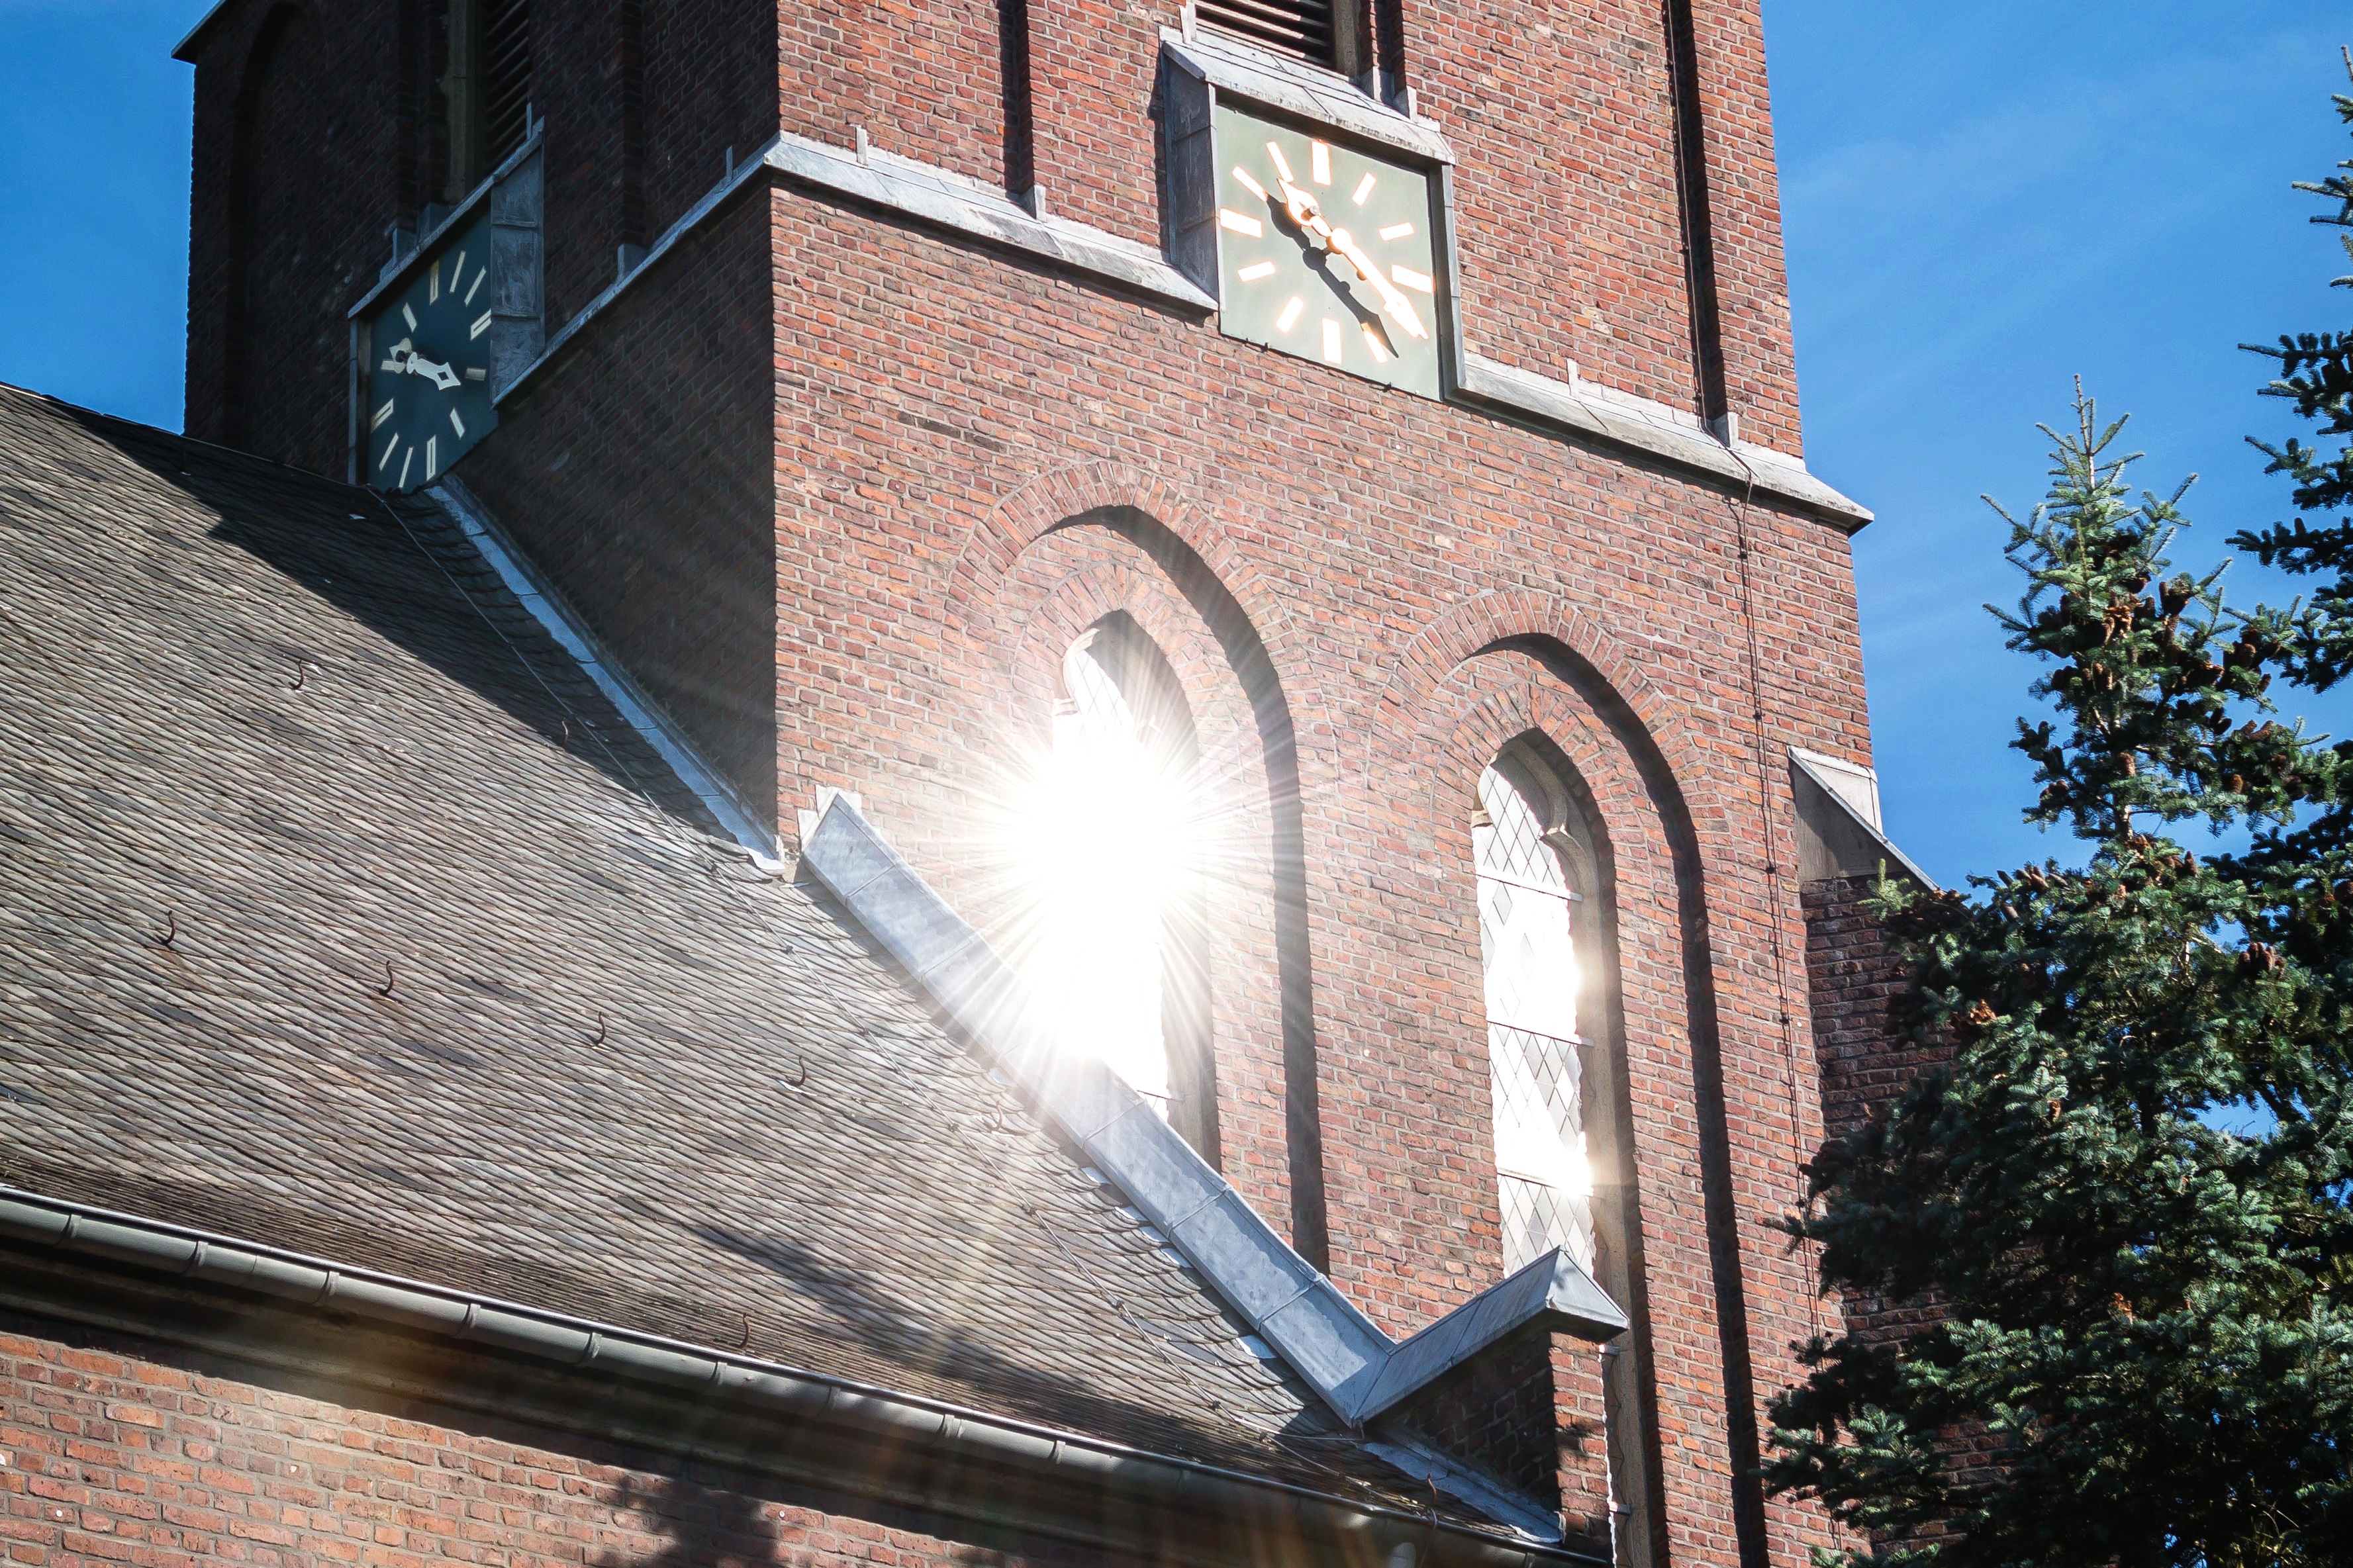
light, architecture, house, window, arch, reflection, facade, church, chapel, steeple, rays, mirroring, church window, light reflection